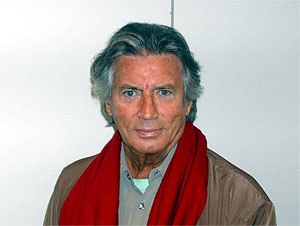
Pierre Brice
Pierre Brice
Pierre Brice var en fransk skuespiller, der primært var kendt for sin rolle som den fiktive apache-høvding Winnetou i filmatiseringerne af den tyske forfatters Karl Mays bøger.